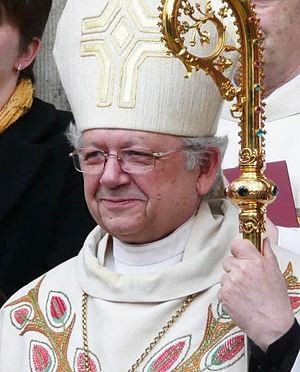
Joachim Reinelt, né le 21 octobre 1936 à Nowa Ruda, est un prélat catholique allemand, évêque de Dresde-Meissen de 1988 à 2012.